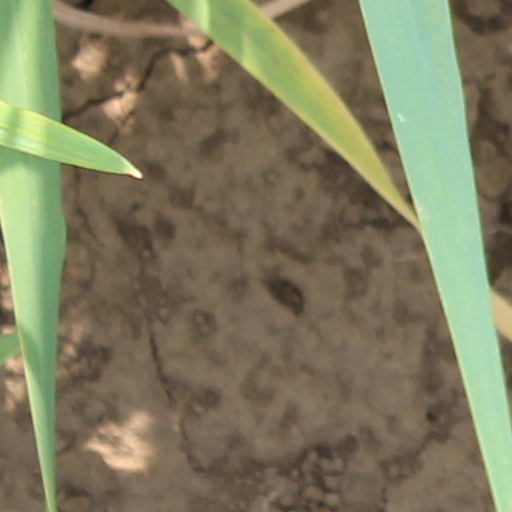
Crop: wheat